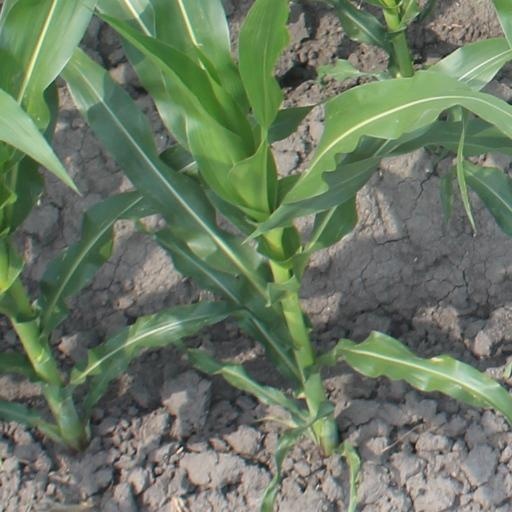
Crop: maize; corn